GA DE900 locomotives

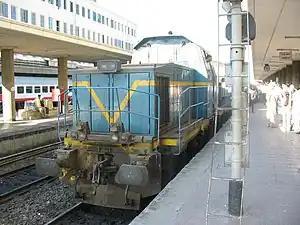
Egyptian Railway GA DE 900

The GA DE900 is a family of 4 axle Bo'Bo' diesel electric locomotives manufactured in Spain, by Meinfesa.